Archibald Cary

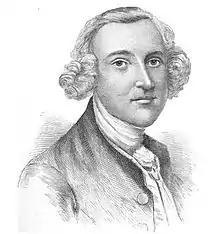

Archibald Cary (January 24, 1721February 26, 1787) was a Virginia planter, soldier, politician, and major landowner. He was a political figure from the colony of Virginia.